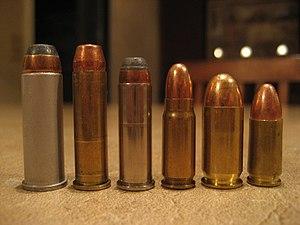
La munition de .38 Special a été extrapolée à partir de la .38 Long Colt, et commercialisée en 1902, pour le revolver Smith & Wesson .38 Hand Ejector de ce millésime, dernier avatar du modèle 1899 avant le modèle Military & Police 1905.
La cartouche .44 Magnum a un calibre réel de 10,92 millimètres et sa désignation métrique est 11 × 33 mm R. Sa particularité, héritée de la cartouche .44-40 Winchester, est de pouvoir être tirée dans un revolver comme dans une carabine ainsi que dans quelques pistolets semi-automatiques dont le célèbre Desert Eagle.
Le .357 Magnum est un calibre de cartouche essentiellement employé pour les revolvers, de rares fois dans des pistolets et plus fréquemment dans des carabines. Sa désignation métrique est 9 x 33 mm R, il est doté d'un étui à bourrelet qui le rend difficile à chambrer dans une arme à rechargement automatique.